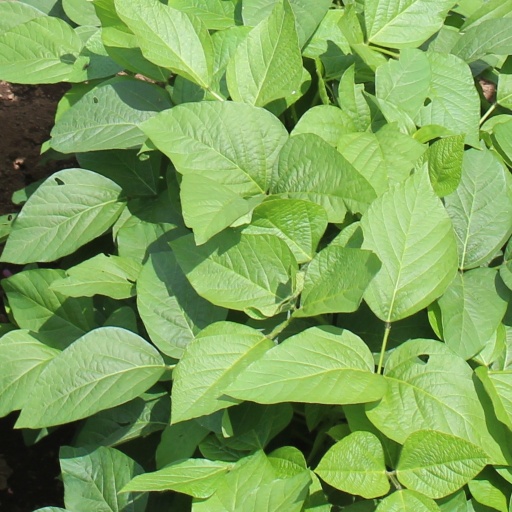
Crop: soybean